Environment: real
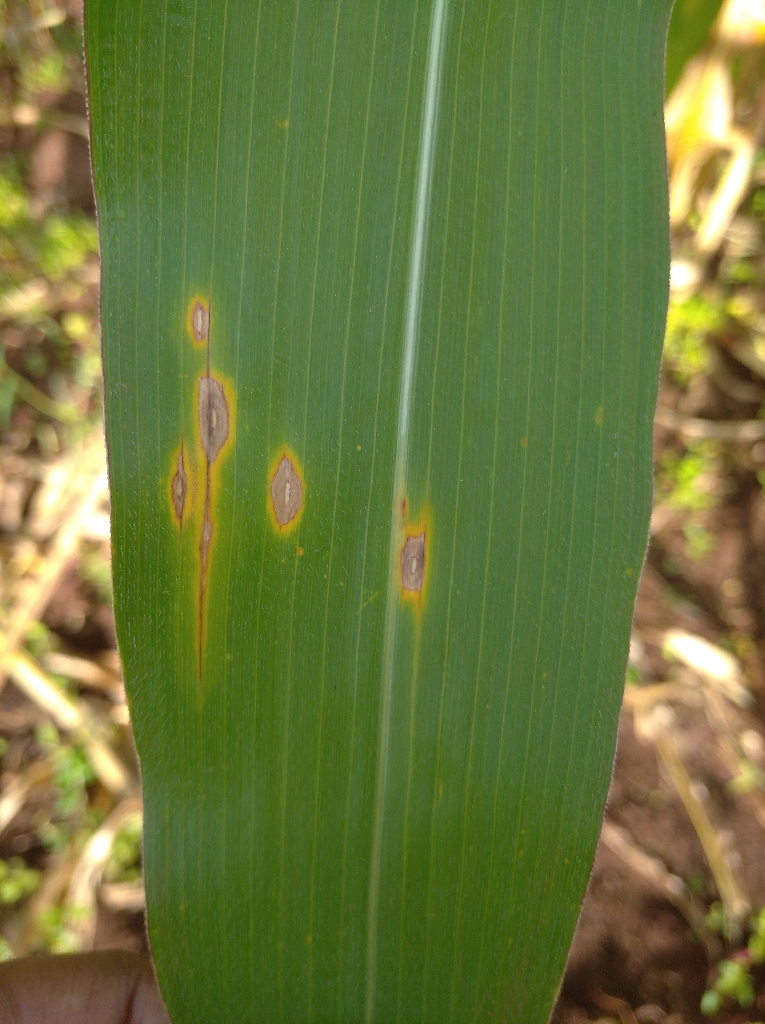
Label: northern_corn_leaf_blight